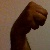
The image shows a hand gesture representing the letter 'M' in Indian Sign Language.